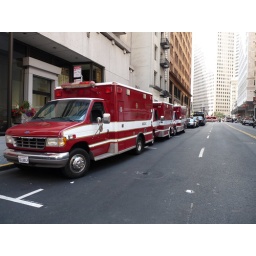
Trauma the new NBC TV show filming in San Francisco at Bush and Sansome street